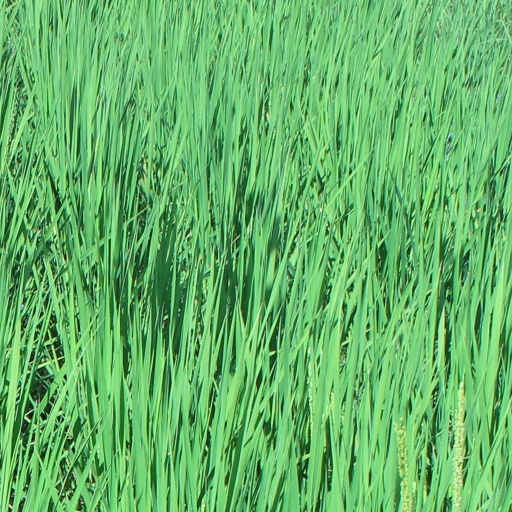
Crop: rice